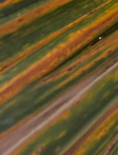
Label: Manganese Deficiency